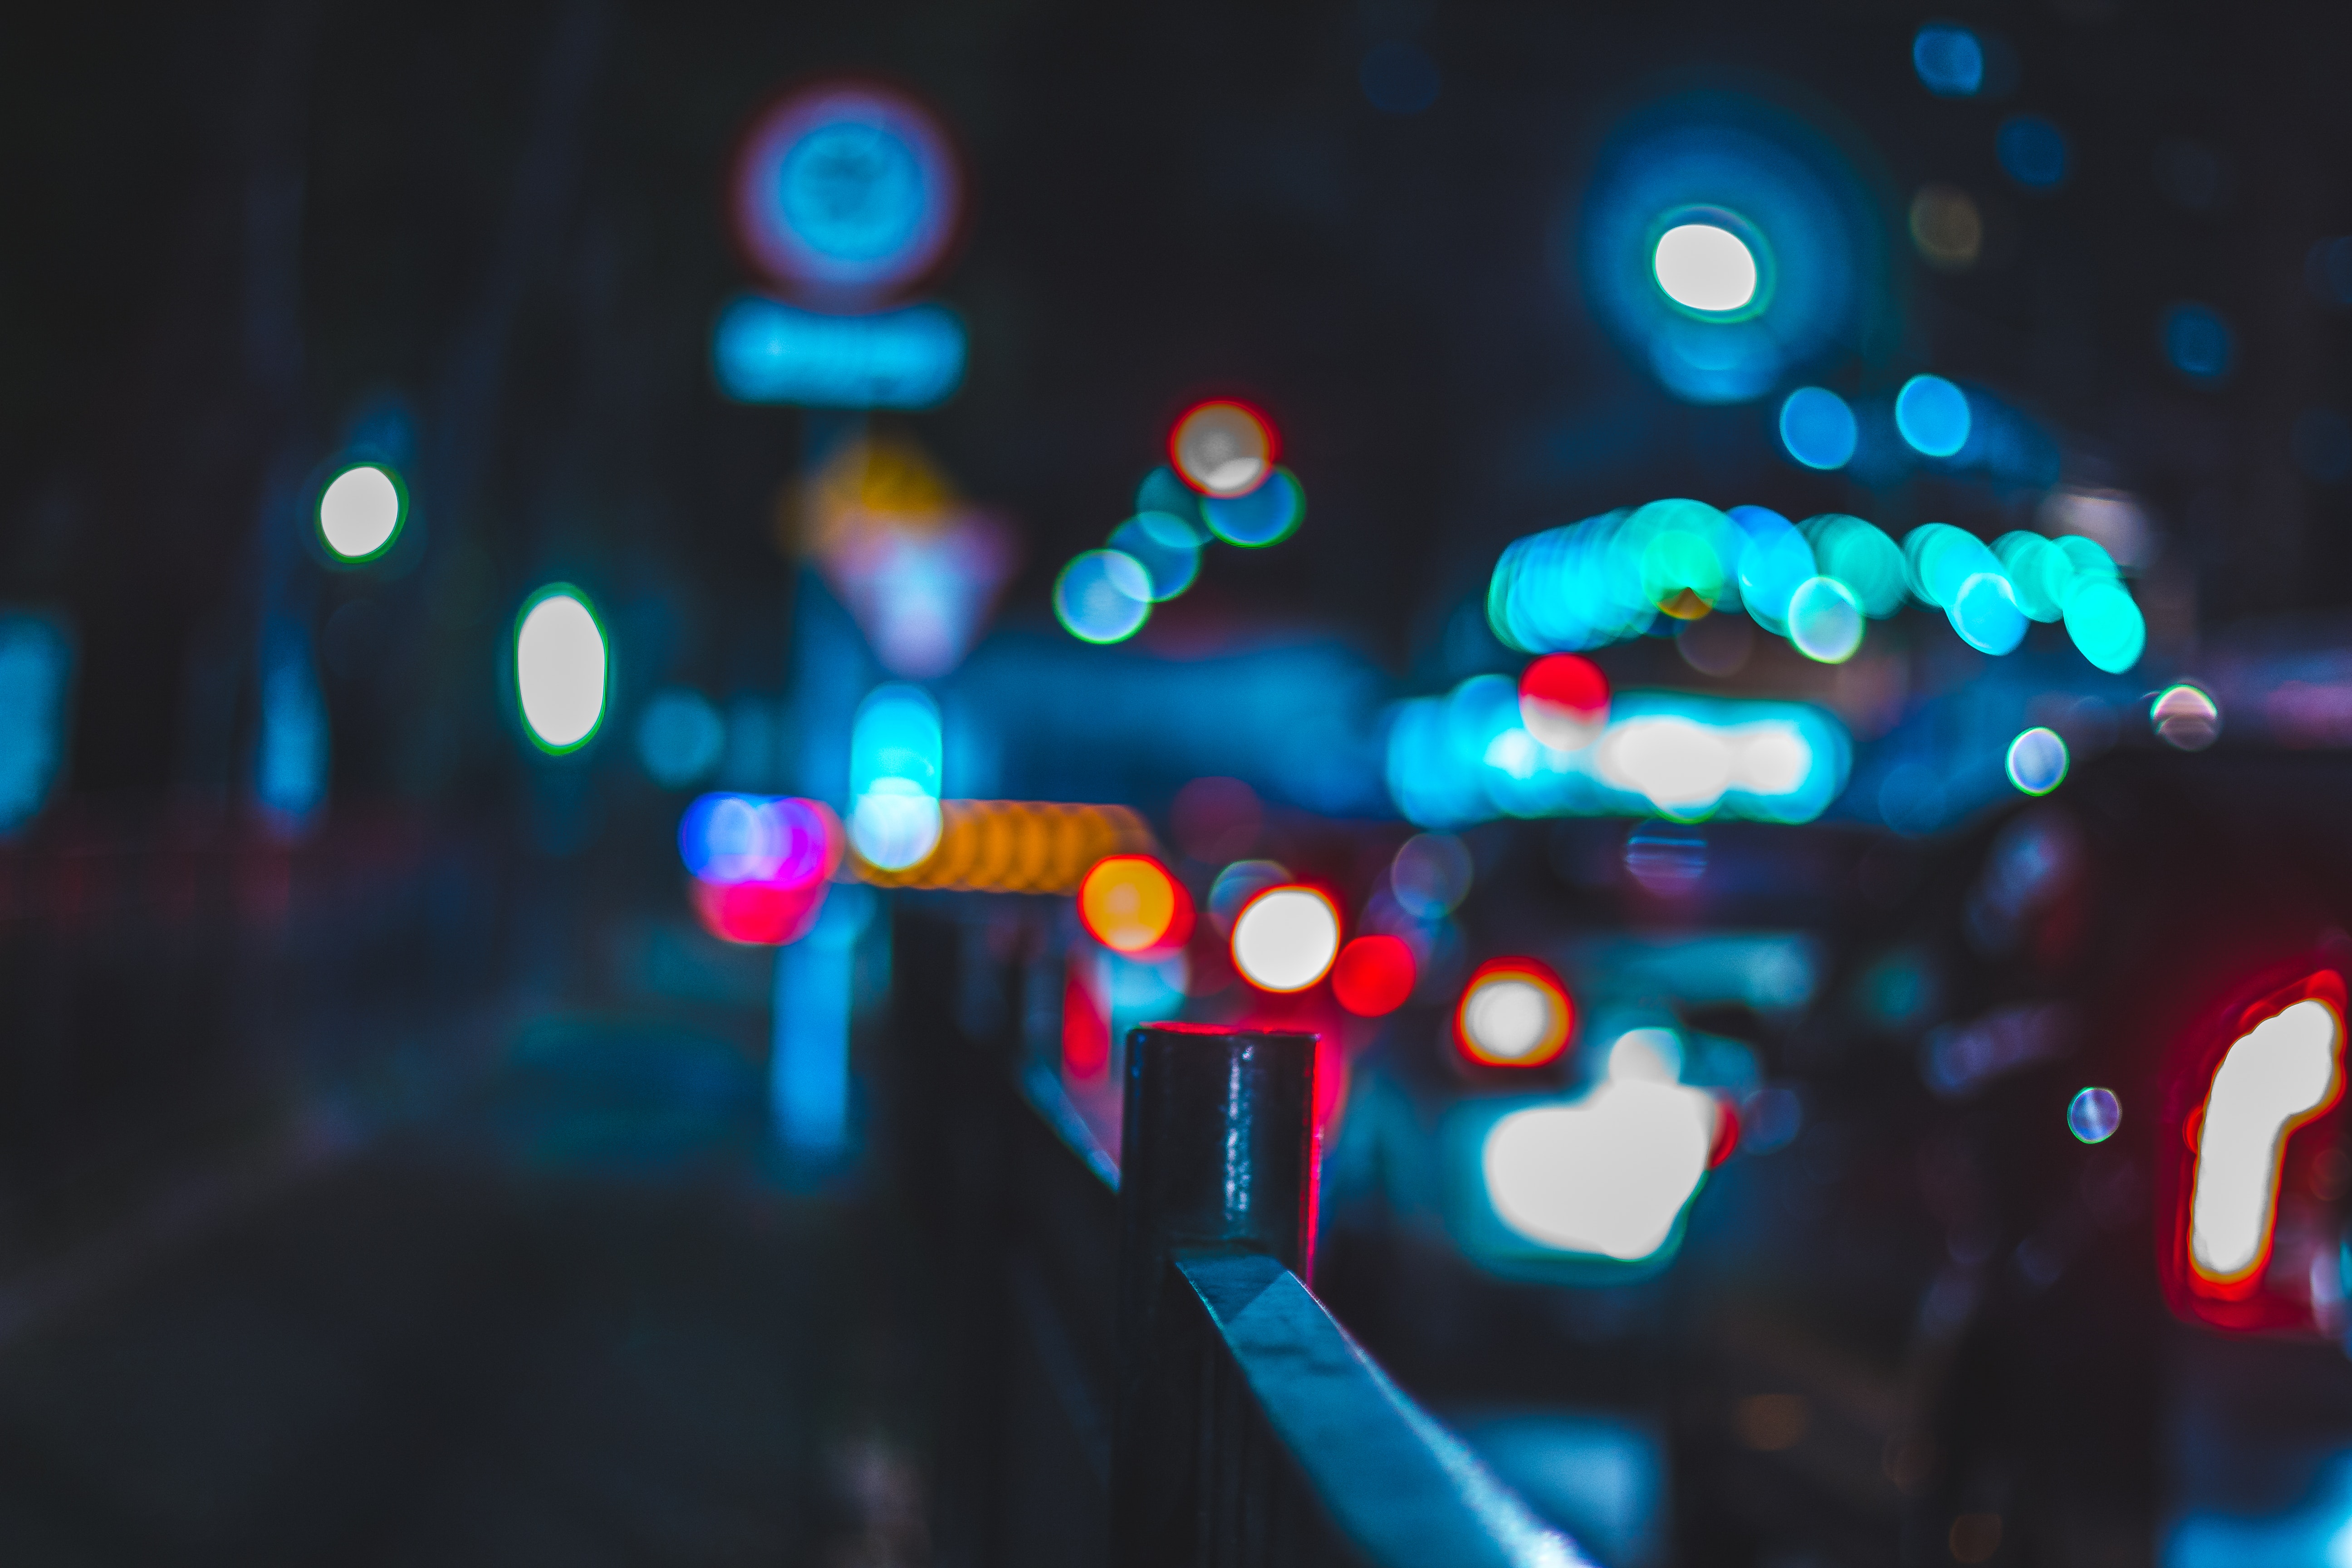
blue, light, night, lighting, darkness, computer wallpaper, neon